Vohibato (district)

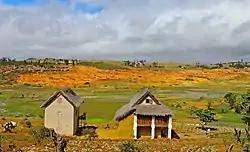
near Mahaditra

This district is crossed by the National road 7 from the North (Fianarantsoa) to the South (direction Ihosy).